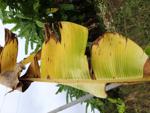
Label: xamthomonas